Matt Gunn

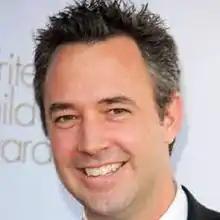

Matthew Gunn (born April 22, 1972) is an American writer and actor from St. Louis, Missouri.